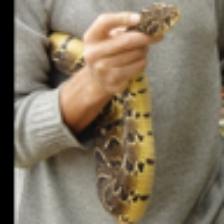
Label: NonHuman